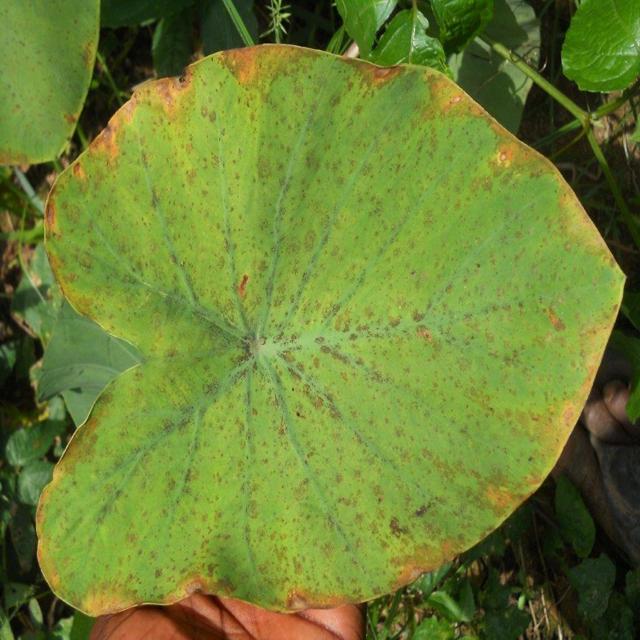
Label: Mid_Blight